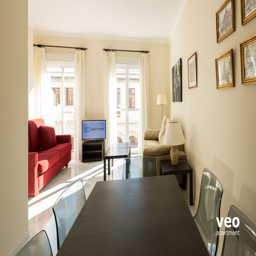
area with table and chairs , next to the living room .